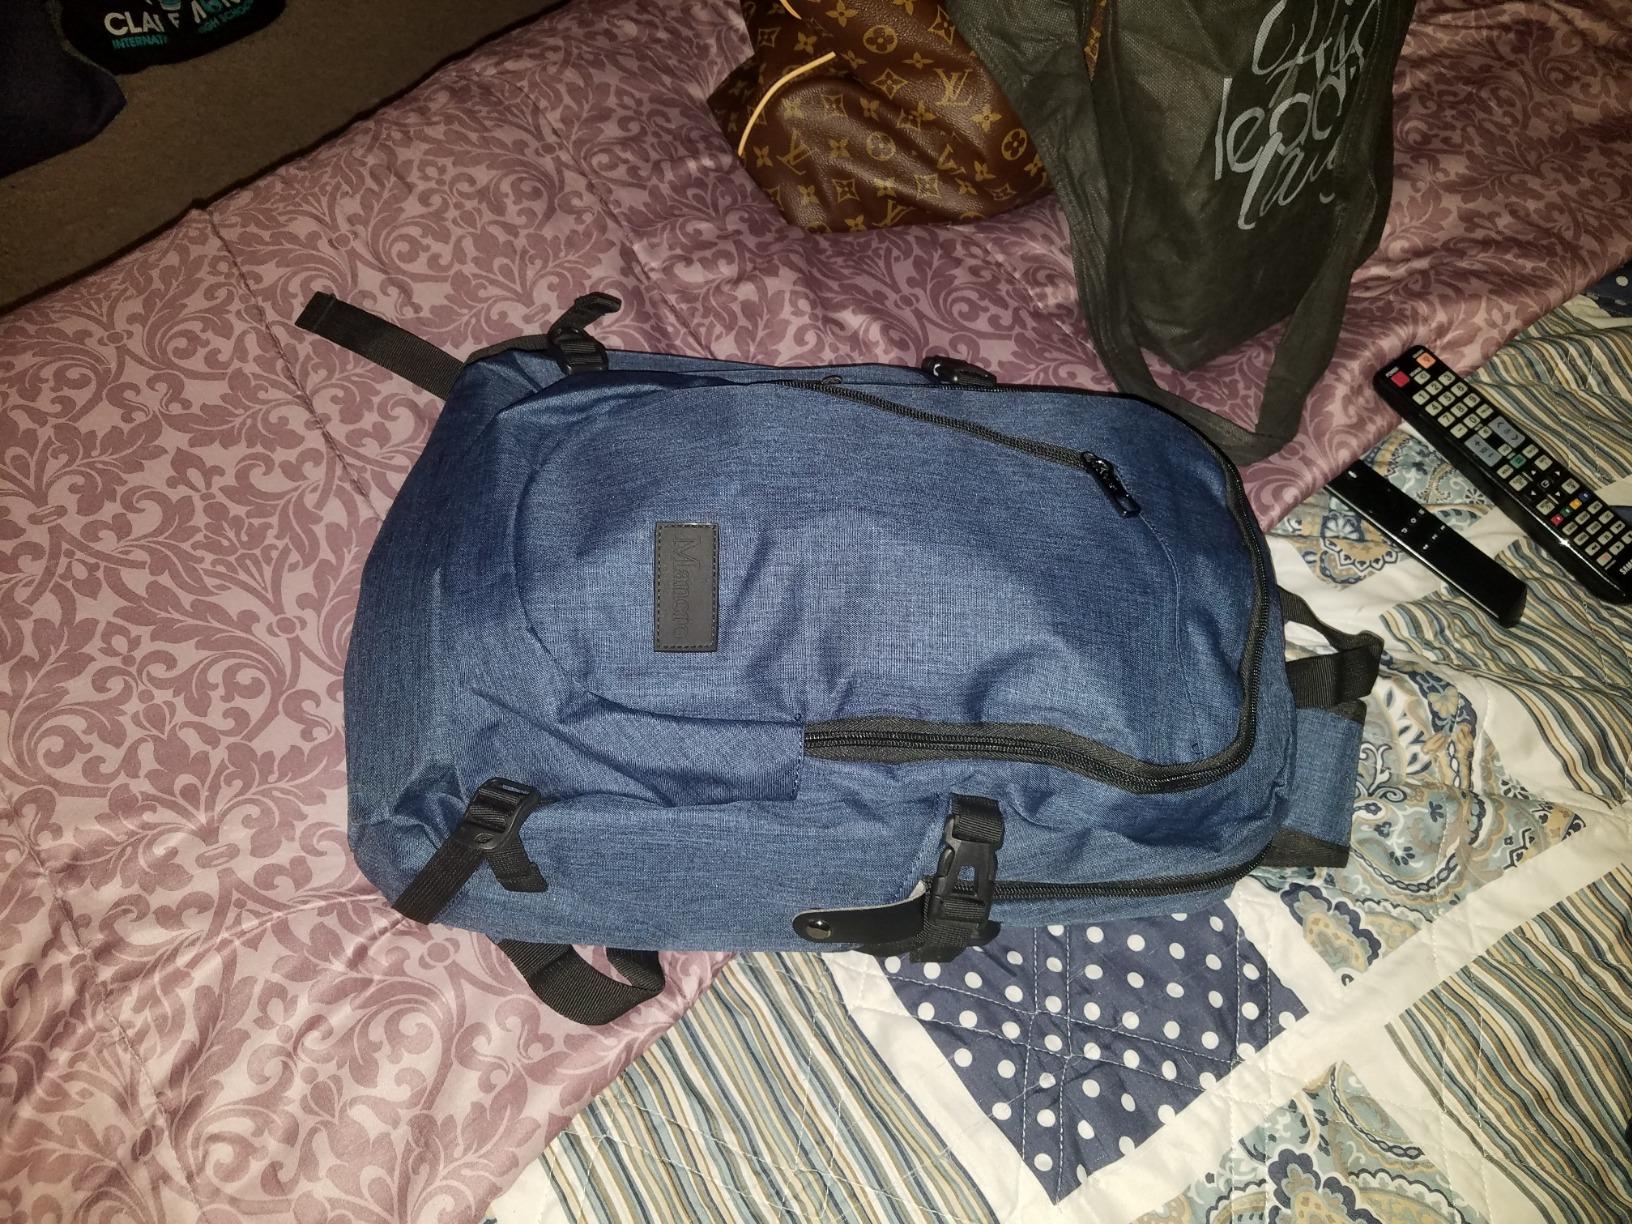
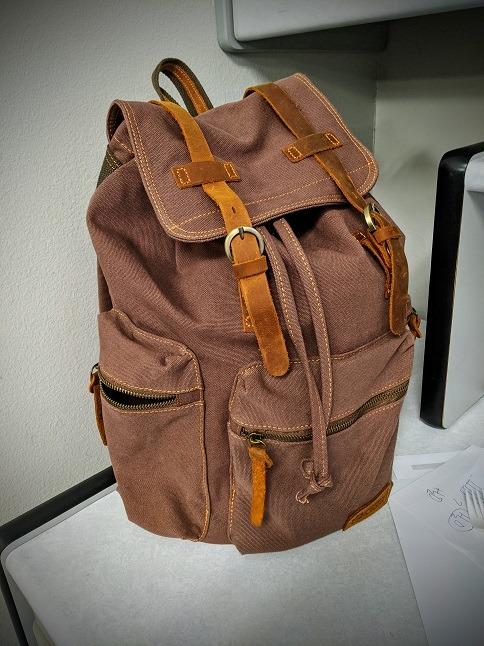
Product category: bag
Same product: no